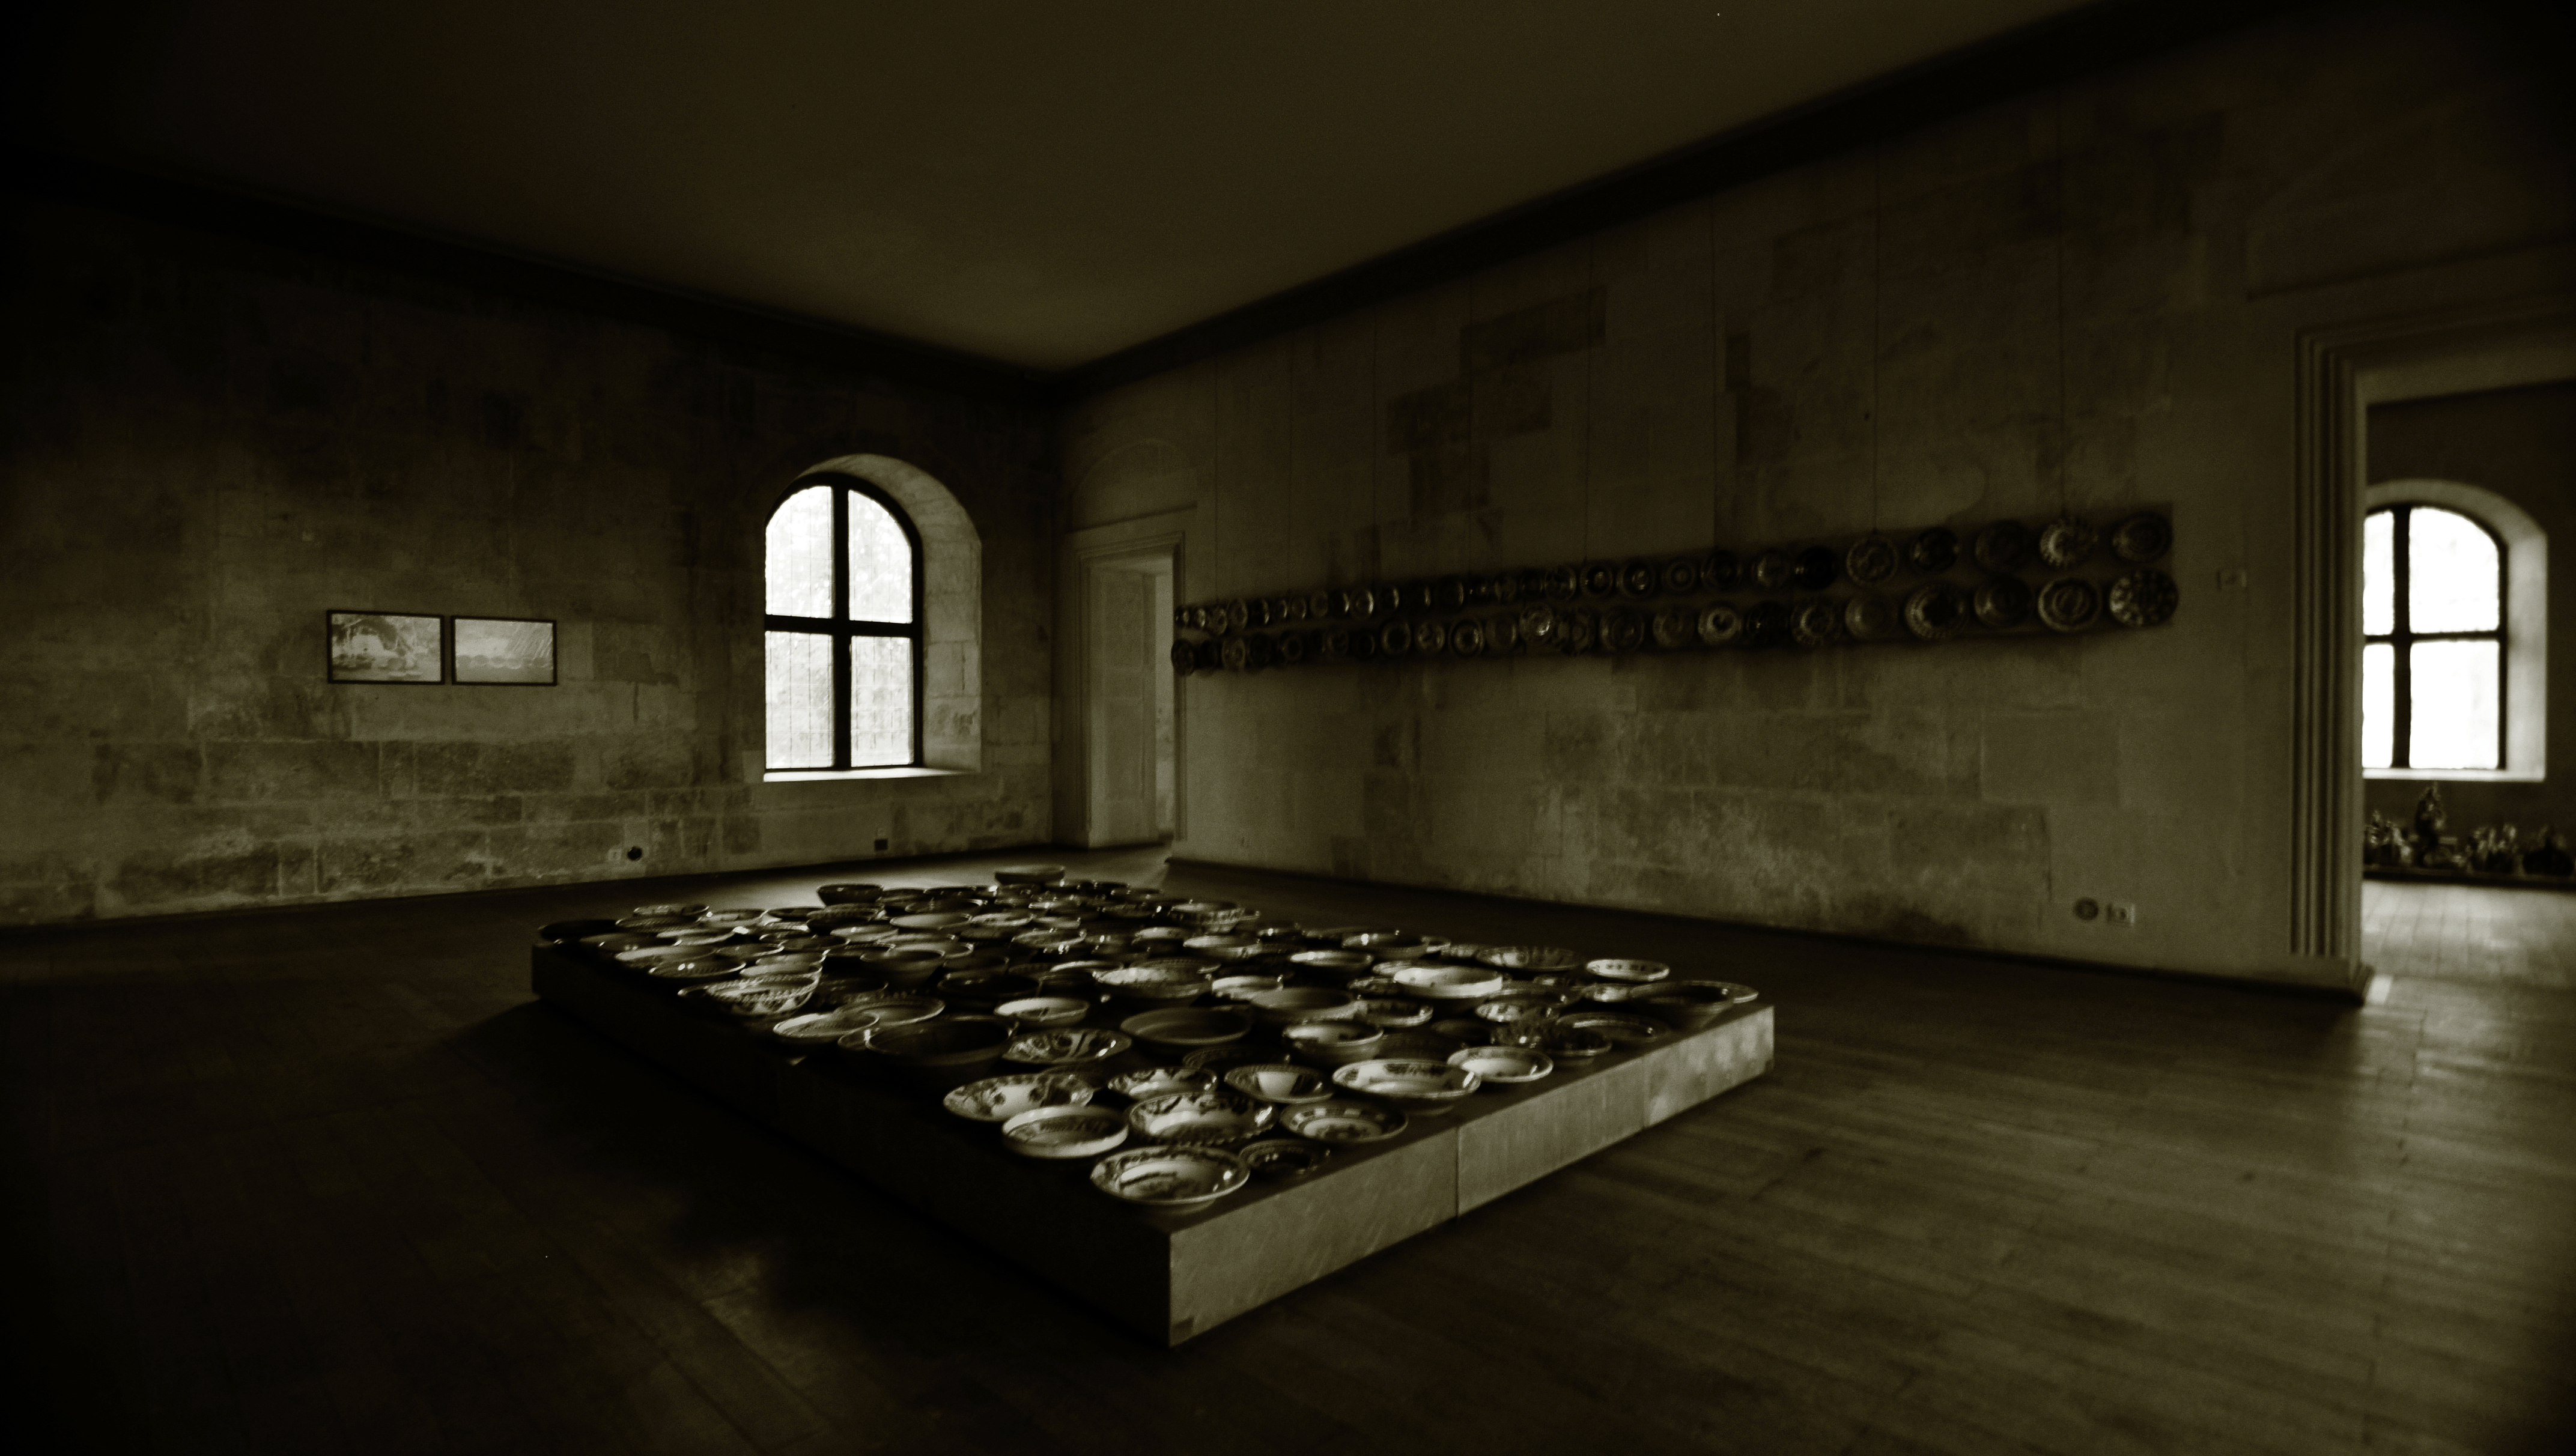
light, architecture, photography, manor, mansion, house, interior, window, home, stone, monument, photo, village, arch, museum, darkness, cross, lighting, interior design, photos, de, casa, fotografie, image, arc, tourist attraction, estate, romania, screenshot, arhitectura, wallachia, muntenia, lumina, cruce, romanian, patrimoniu, fereastra, piatra, muzeu, sat, conac, arges, comuna, giurgiu, muzeultaranuluiroman, heresti, nasturel, mateibasarab, conacul, muzeultaranului, herescu, herasti, udristenasturel, lmigriima1501301